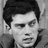
Emotion: happy